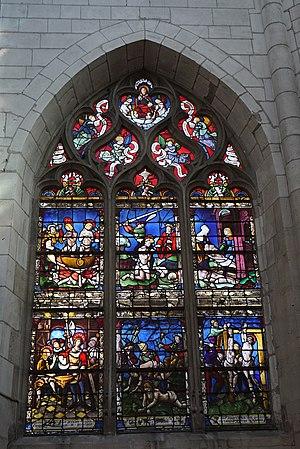
inntérieur de l'Église Saint-Étienne d'Arcis.
L'église Saint-Étienne est une église située à Arcis-sur-Aube, en France.